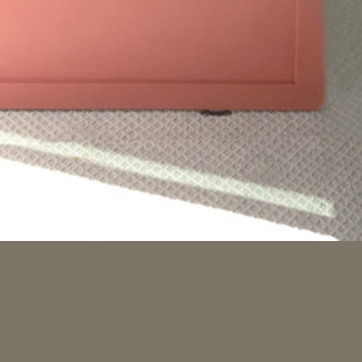
Material: carpet